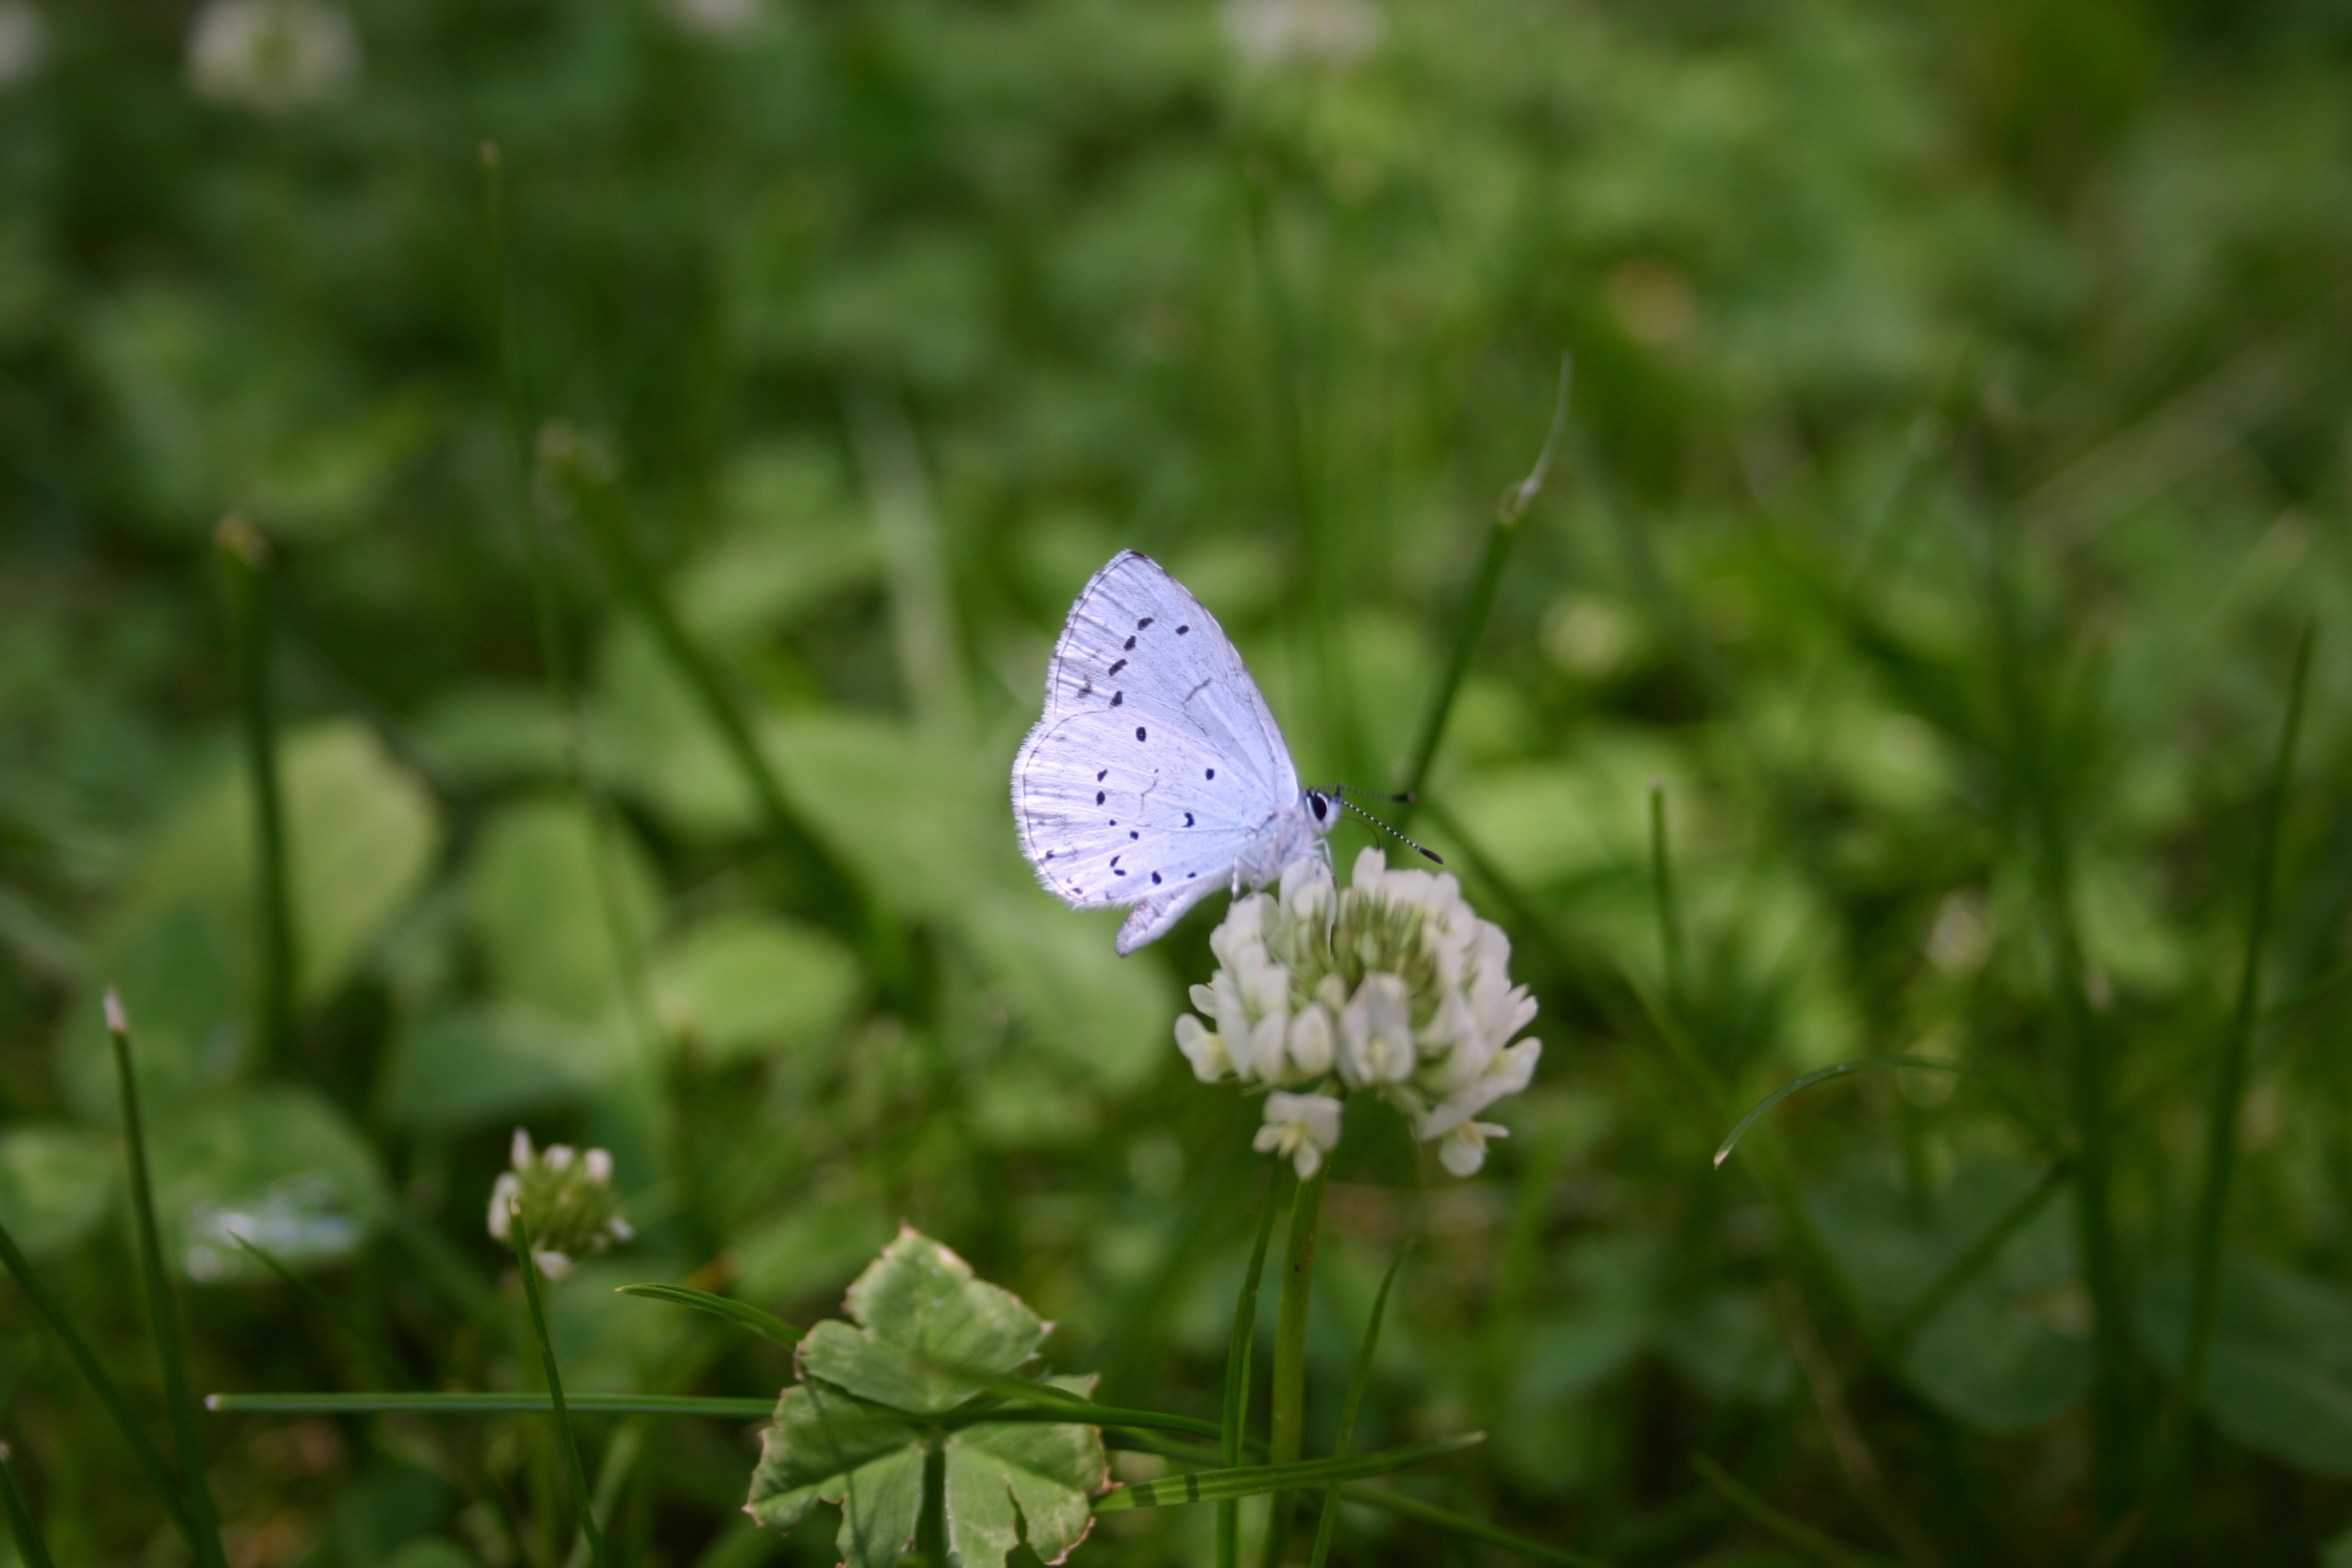
nature, grass, blossom, plant, lawn, meadow, prairie, flower, petal, bloom, summer, green, insect, macro, botany, butterfly, close, flora, fauna, invertebrate, wildflower, flowers, pieridae, flower and butterfly, klee, macro photography, pollinator, moths and butterflies, lycaenid